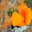
Label: poppy